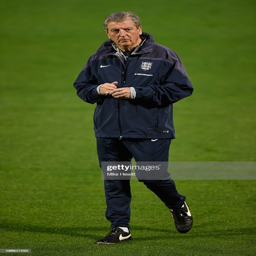
football player looks on during a training session .